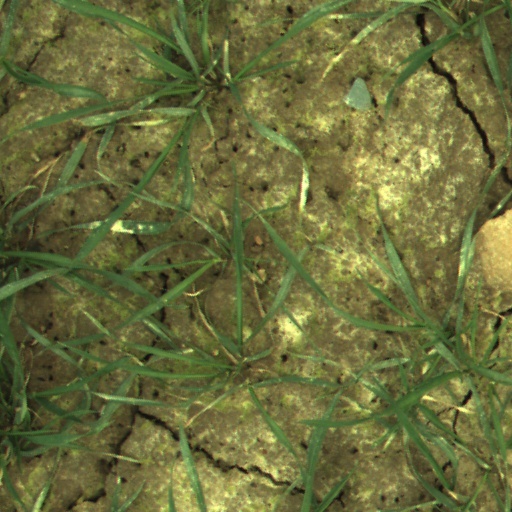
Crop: wheat